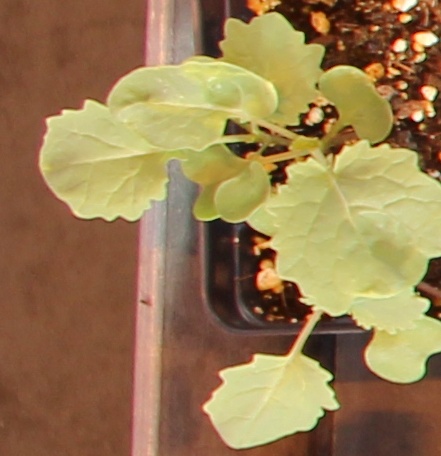
Label: Canola